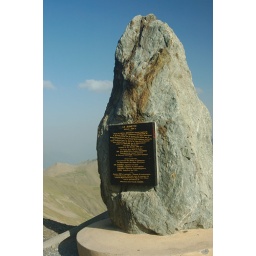
The tallest rock at the top of the highest road in Europe, Col de la Bonette in the Maritime Alps.